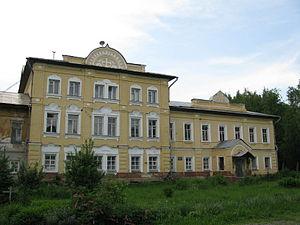
Le monastère Gorne-Ouspenski ou Ouspenski-Gorni ou encore Monastère Gorni est un monastère de femmes situé à Vologda crée en 1590 et fermé en 1924. Il est situé dans la partie historique de la ville appelée Verkhni Possad, entre les rues Zavrajskaïa, Bourmaginykh et Mokhova. Certains bâtiments du monastère sont préservés et restaurés, d'autres ne subsistent que partiellement et certains ont été complètement détruits. L'ensemble est protégé comme édifice architectural historique.